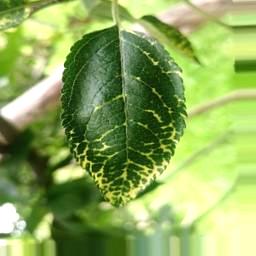
Label: Apple_Mosaic